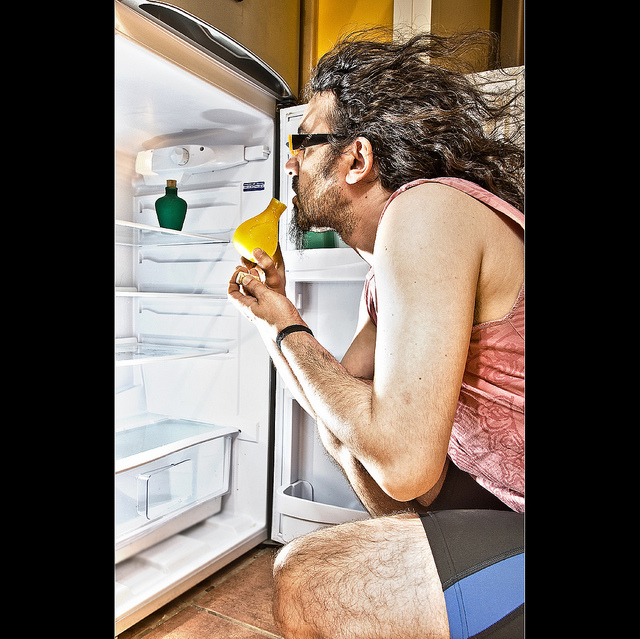
user: Given an image and a question. Answer the question in a short answer. Question: What is the most popular brand of the appliance shown? Short Answer:
assistant: kenmore